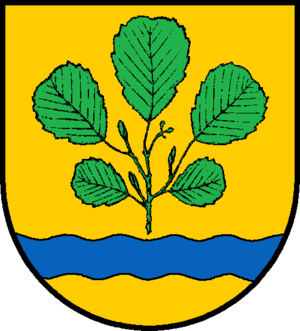
Ellerbek est une commune allemande du Schleswig-Holstein, située dans l'arrondissement de Pinneberg, à cinq kilomètres à l'est de la ville de Pinneberg, et voisine de Hambourg. Ellerbek est l'une des cinq communes de l'Amt Pinnau dont le siège est à Rellingen.